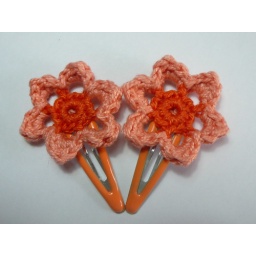
Made in orange and salmon colours